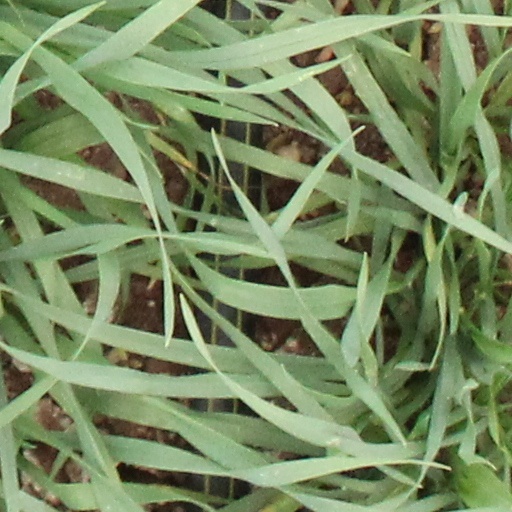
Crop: wheat